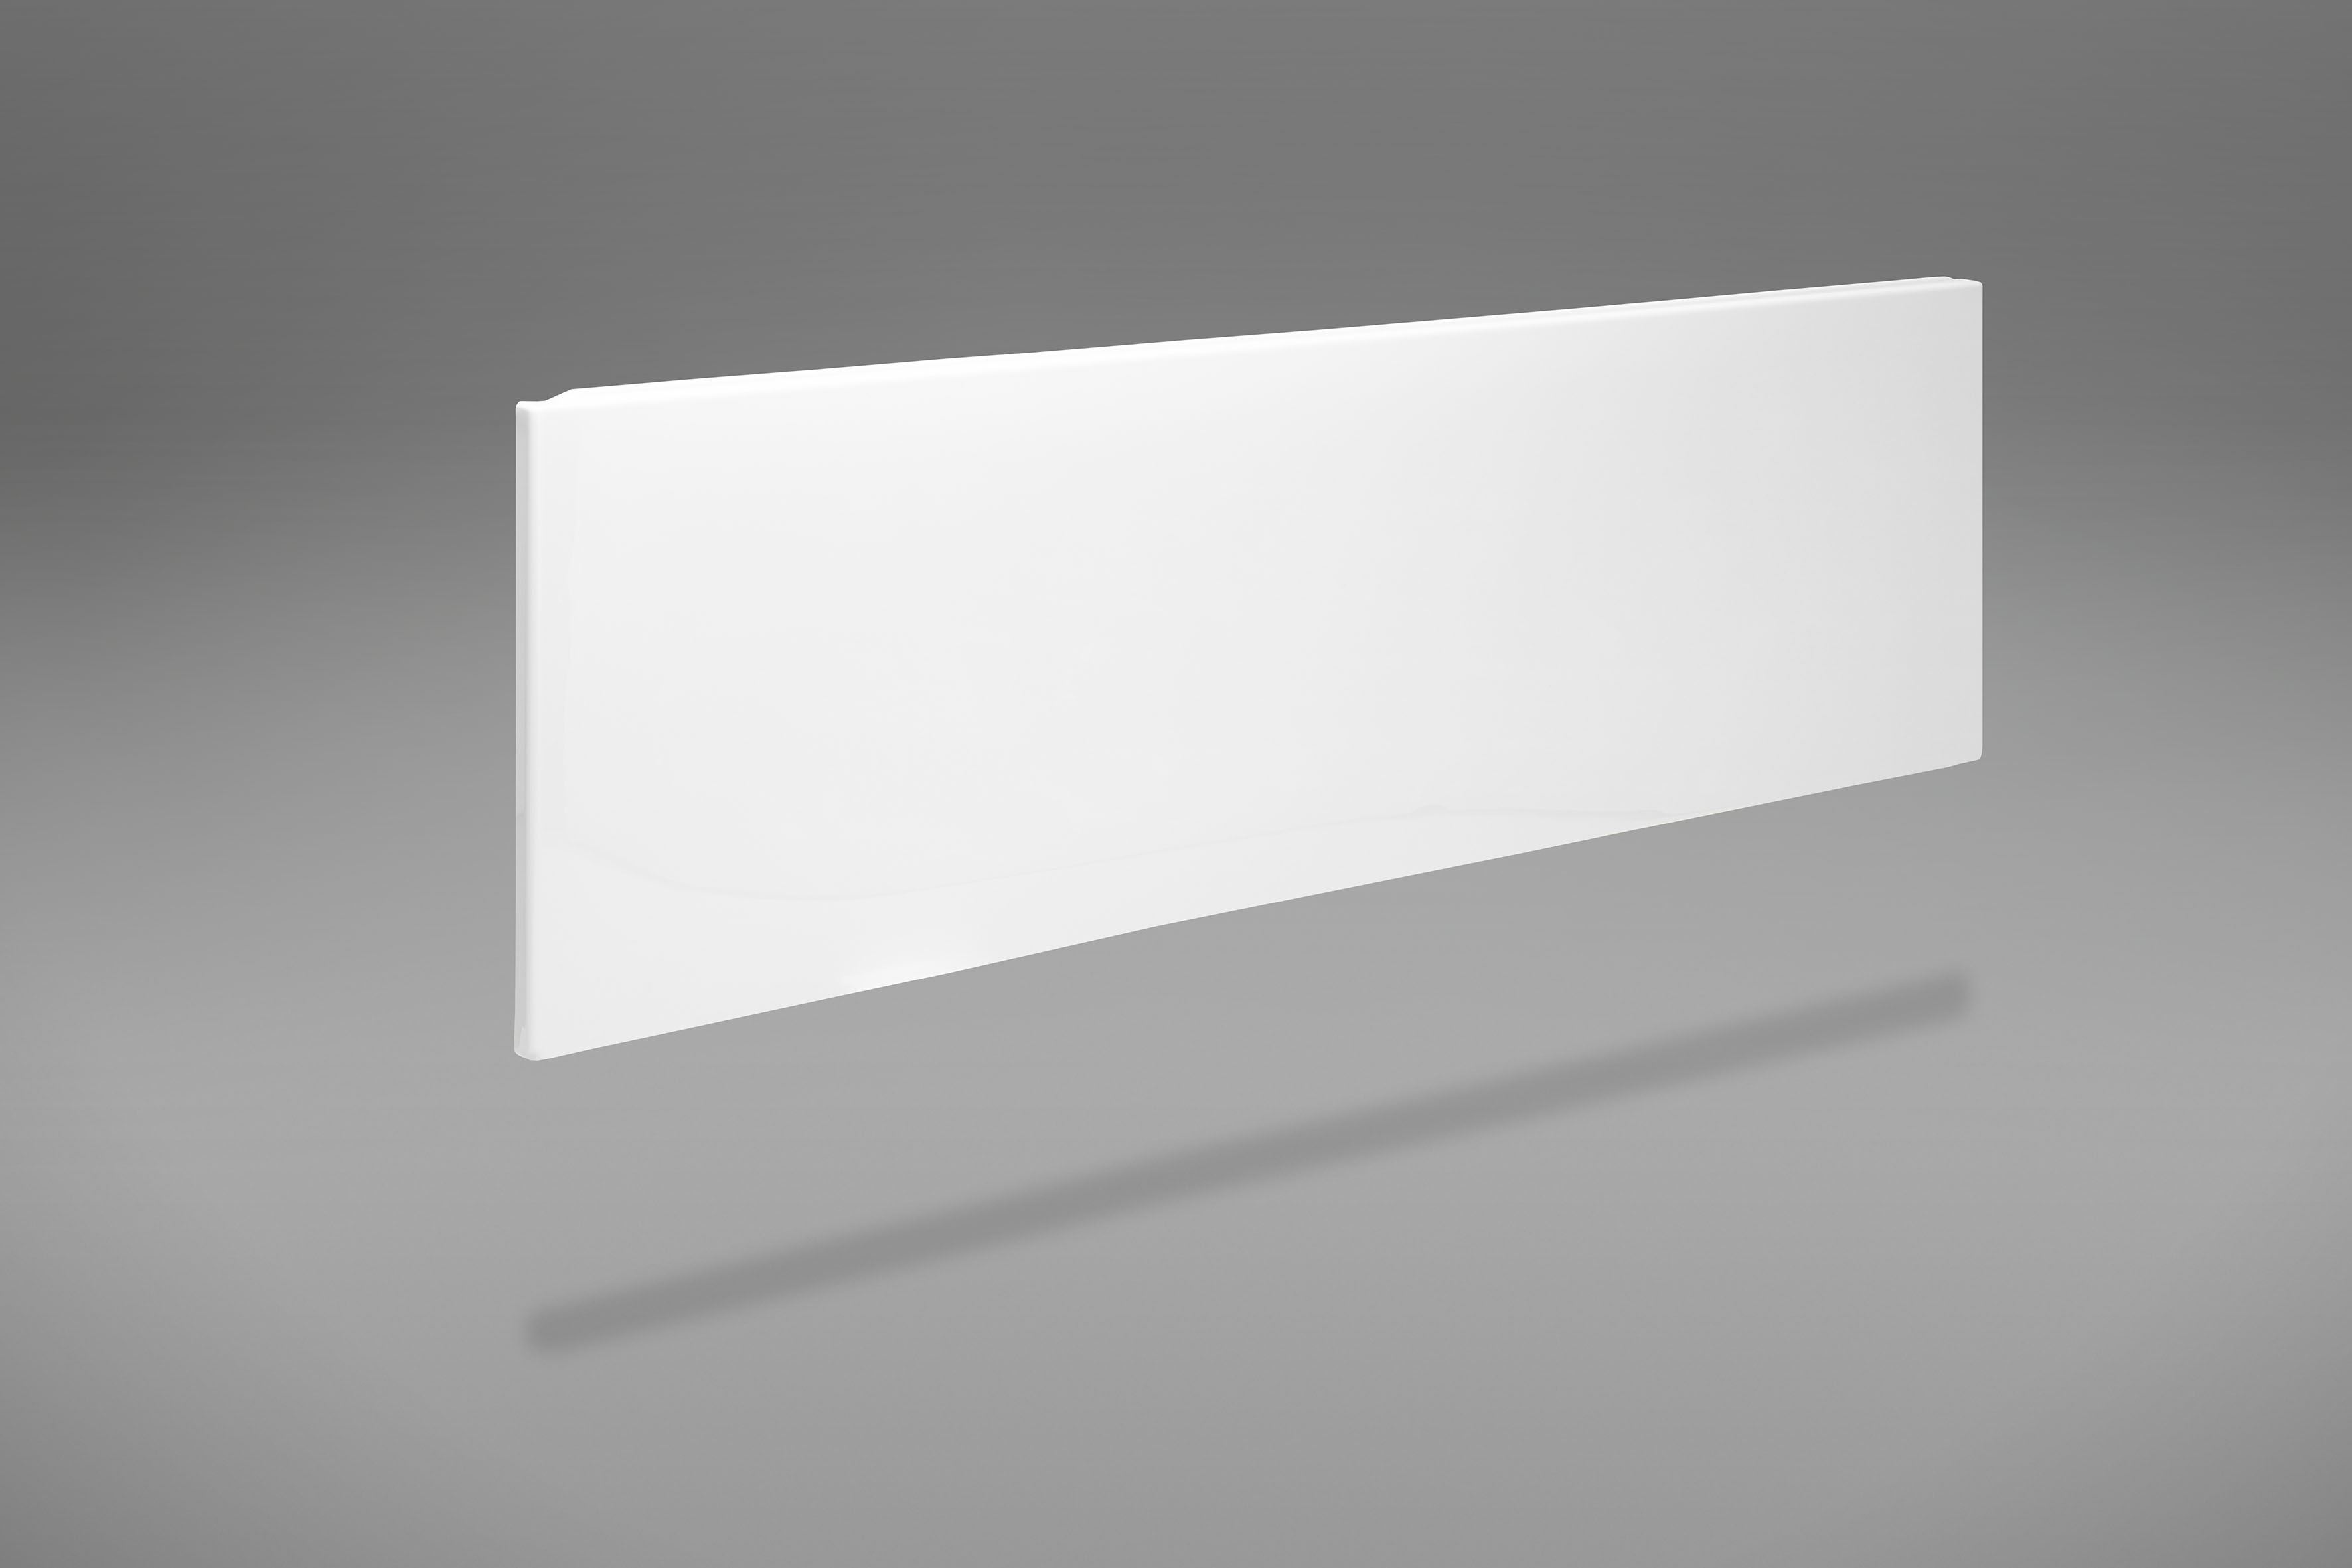
02601 - 1750x540 Front Panel
No description available.
Brand: Carron Bathrooms
Category: Hardware > Plumbing > Plumbing Fixture Hardware & Parts > Bathtub Accessories > Bathtub Skirts